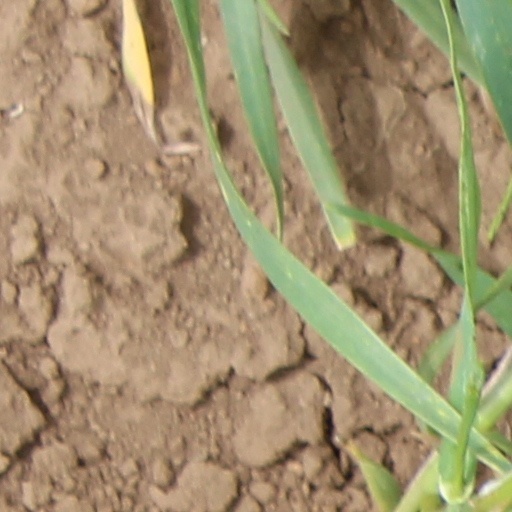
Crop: wheat